Alberto Canapino

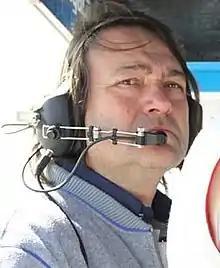

Alberto Canapino (23 May 1963 – 15 February 2021) was an Argentine racing car preparer, recognized for his activity at the national level in the different series of motorsport in his country.